Thomas Derrick (artist)

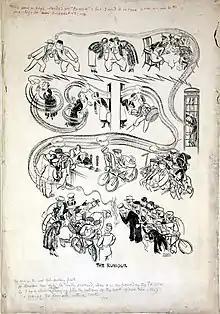
"The Rumour": design for a "careless talk" public information poster

Derrick lived for some years at Cold Ash, Berkshire, and his sons, Michael and Christopher, attended the nearby Douai School. Derrick, who was a friend of the headmaster, Dom Ignatius Rice, designed the bookplates for the monastery library and for the school's Bede Library (opened 1937), contributed sketches to the "Douai Magazine", and painted portraits of some of the abbots and headmasters.